Buttress root

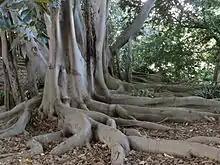
Buttress roots of a Bay fig tree at South Coast Botanical Garden in Palos Verdes, California

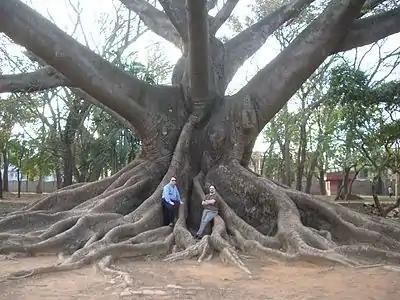
Buttress roots of a colossal cotton-silk kapok in Lal Bagh gardens in Bangalore (Bengaluru), India

Buttress roots, also known as plank roots or stilt roots, are large, wide roots on all sides of a shallowly rooted tree. Typically, they are found in nutrient-poor tropical forest soils that may not be very deep. They may prevent the tree from falling over, hence the name buttress.